National Smile Month

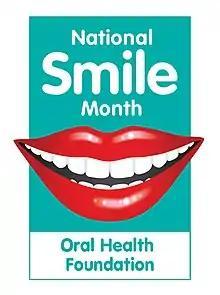
National Smile Month is organised by oral health charity, the Oral Health Foundation.

National Smile Month is the United Kingdom's largest oral health campaign, held annually across May and June. Formerly "National Smile Week" it is now one of the biggest not-for-profit dental health events in Europe; it attracts thousands of event coordinators and reaches millions of people with oral health information. National Smile Month is run by the Oral Health Foundation, a UK-based oral health charity. In 2021 the campaign will take place between May 17 and June 17.